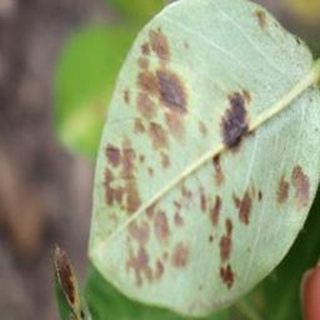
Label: groundnut_rust